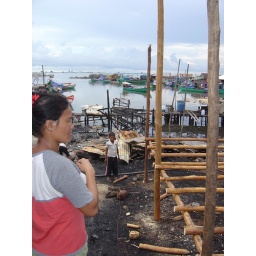
Apparently a fire had destroyed many of the houses and buildings in this village just two days before.